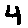
Label: 4